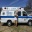
Label: ambulance